Lennon Wall (Hong Kong)

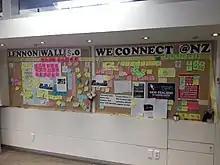
A Lennon Wall in support of the 2019 Hong Kong protest at the University of Auckland, New Zealand

In 2019 and after, Lennon Wall installations sprang up around the world in support of Hong Kong protests against a proposed law to allow easier extradition of criminal suspects to Mainland China.